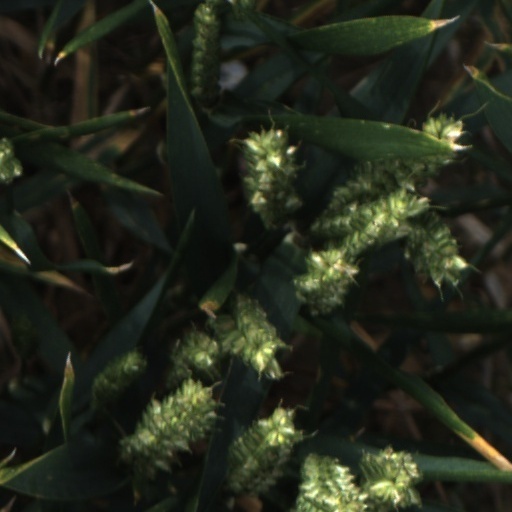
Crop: wheat